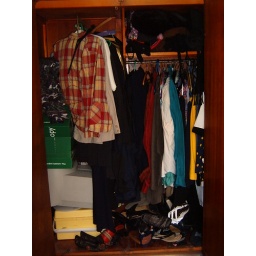
I'd forgotten thr boxes and monitor hidden in there :-) I need to throw some out